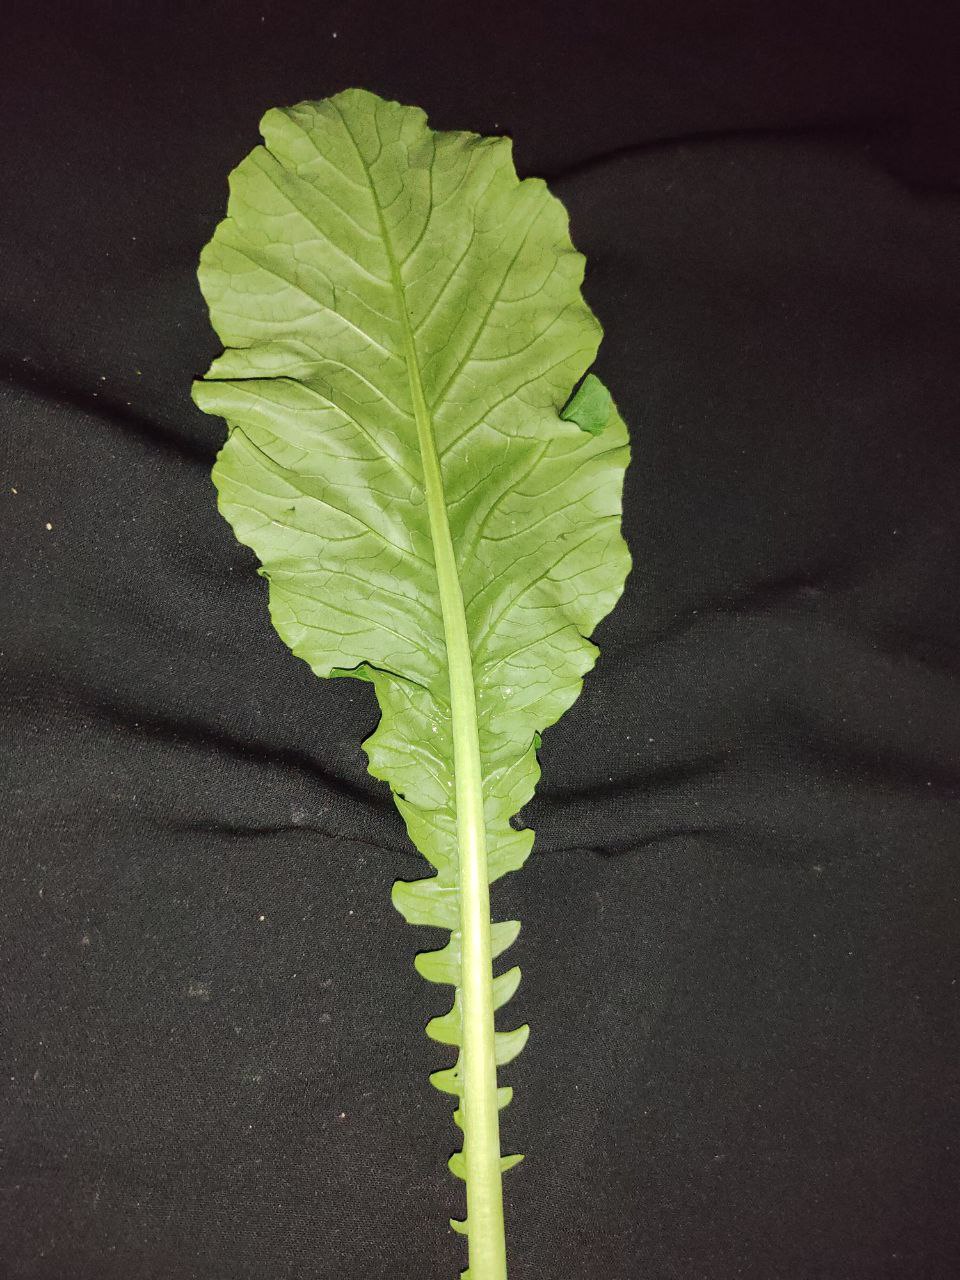
Label: Fresh leaf